Cúcuta

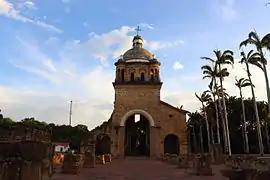
Temple of the Congress or Historic Temple, Villa del Rosario.

The Battle of Cúcuta was one of the most important events of the Spanish American wars of independence, due to its role in the independence of Colombia and Venezuela. This battle was the beginning of the Admirable Campaign of Simón Bolívar. On February 28, 1813, Bolivar captured the city after a battle that lasted from 9:00 a.m. until early afternoon. About 400 men led by Bolivar fought 800 troops led by the Spanish general Ramon Correa. Bolivar's forces reported losses of two killed and 14 injured, while the royalists are said to have suffered 20 killed and 40 injured. The victory freed the city of Cúcuta and led to the Admirable Campaign.